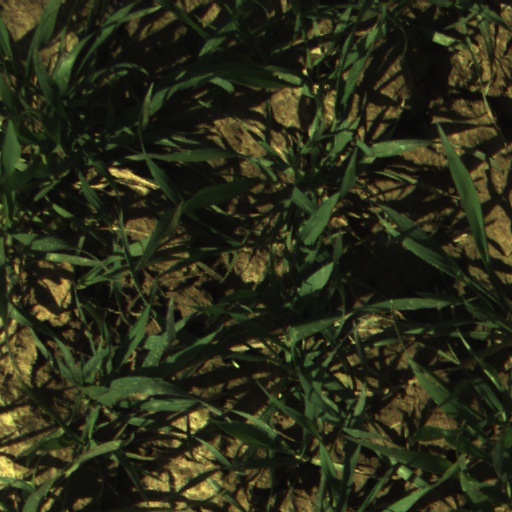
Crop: wheat